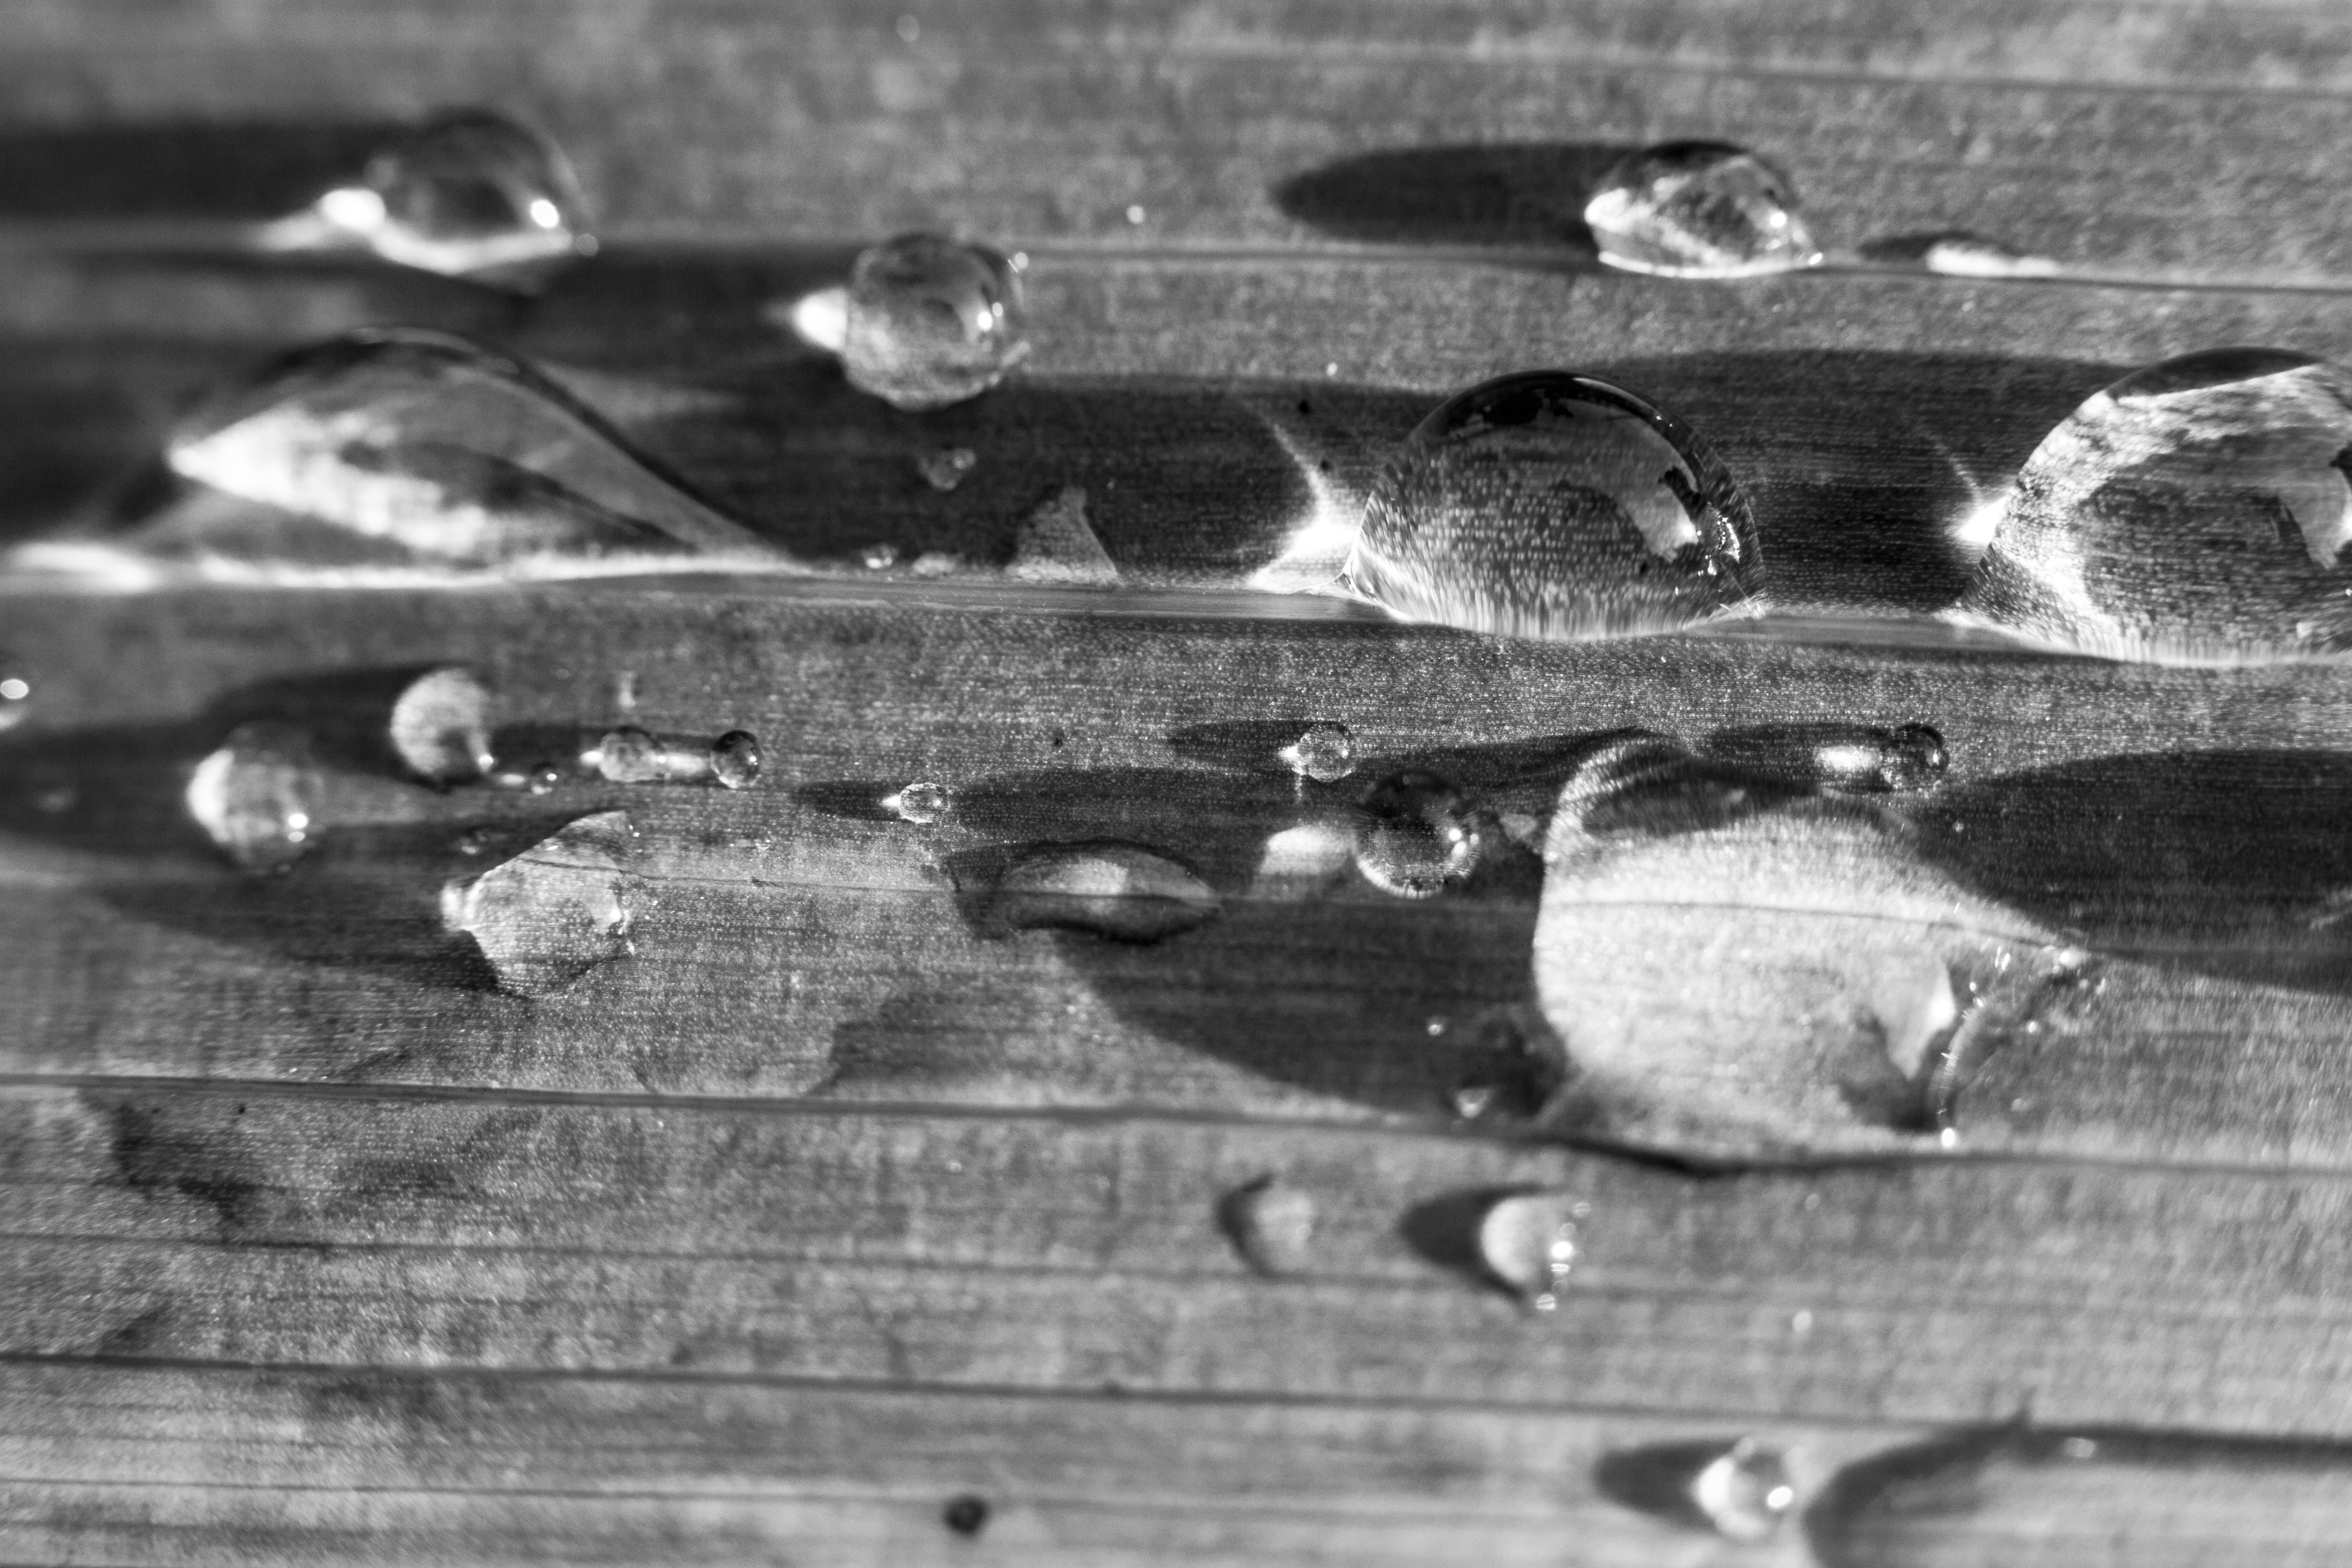
black and white, wood, photography, monochrome, close up, uk, peterborough, still life photography, monochrome photography